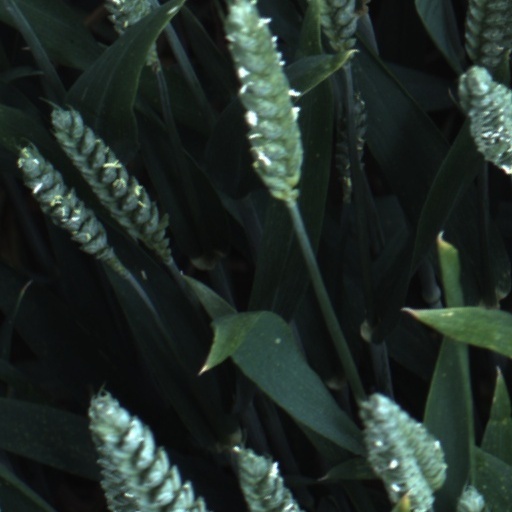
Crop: wheat